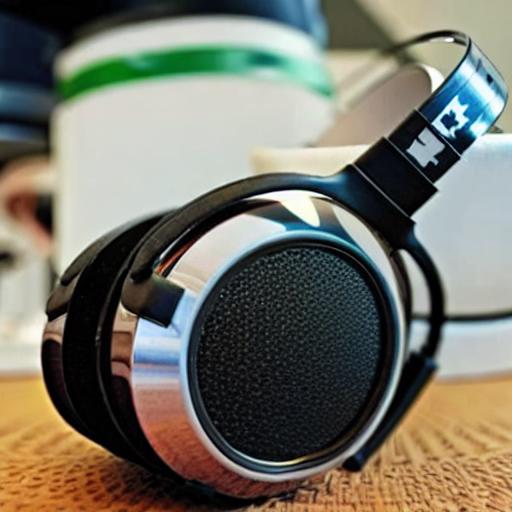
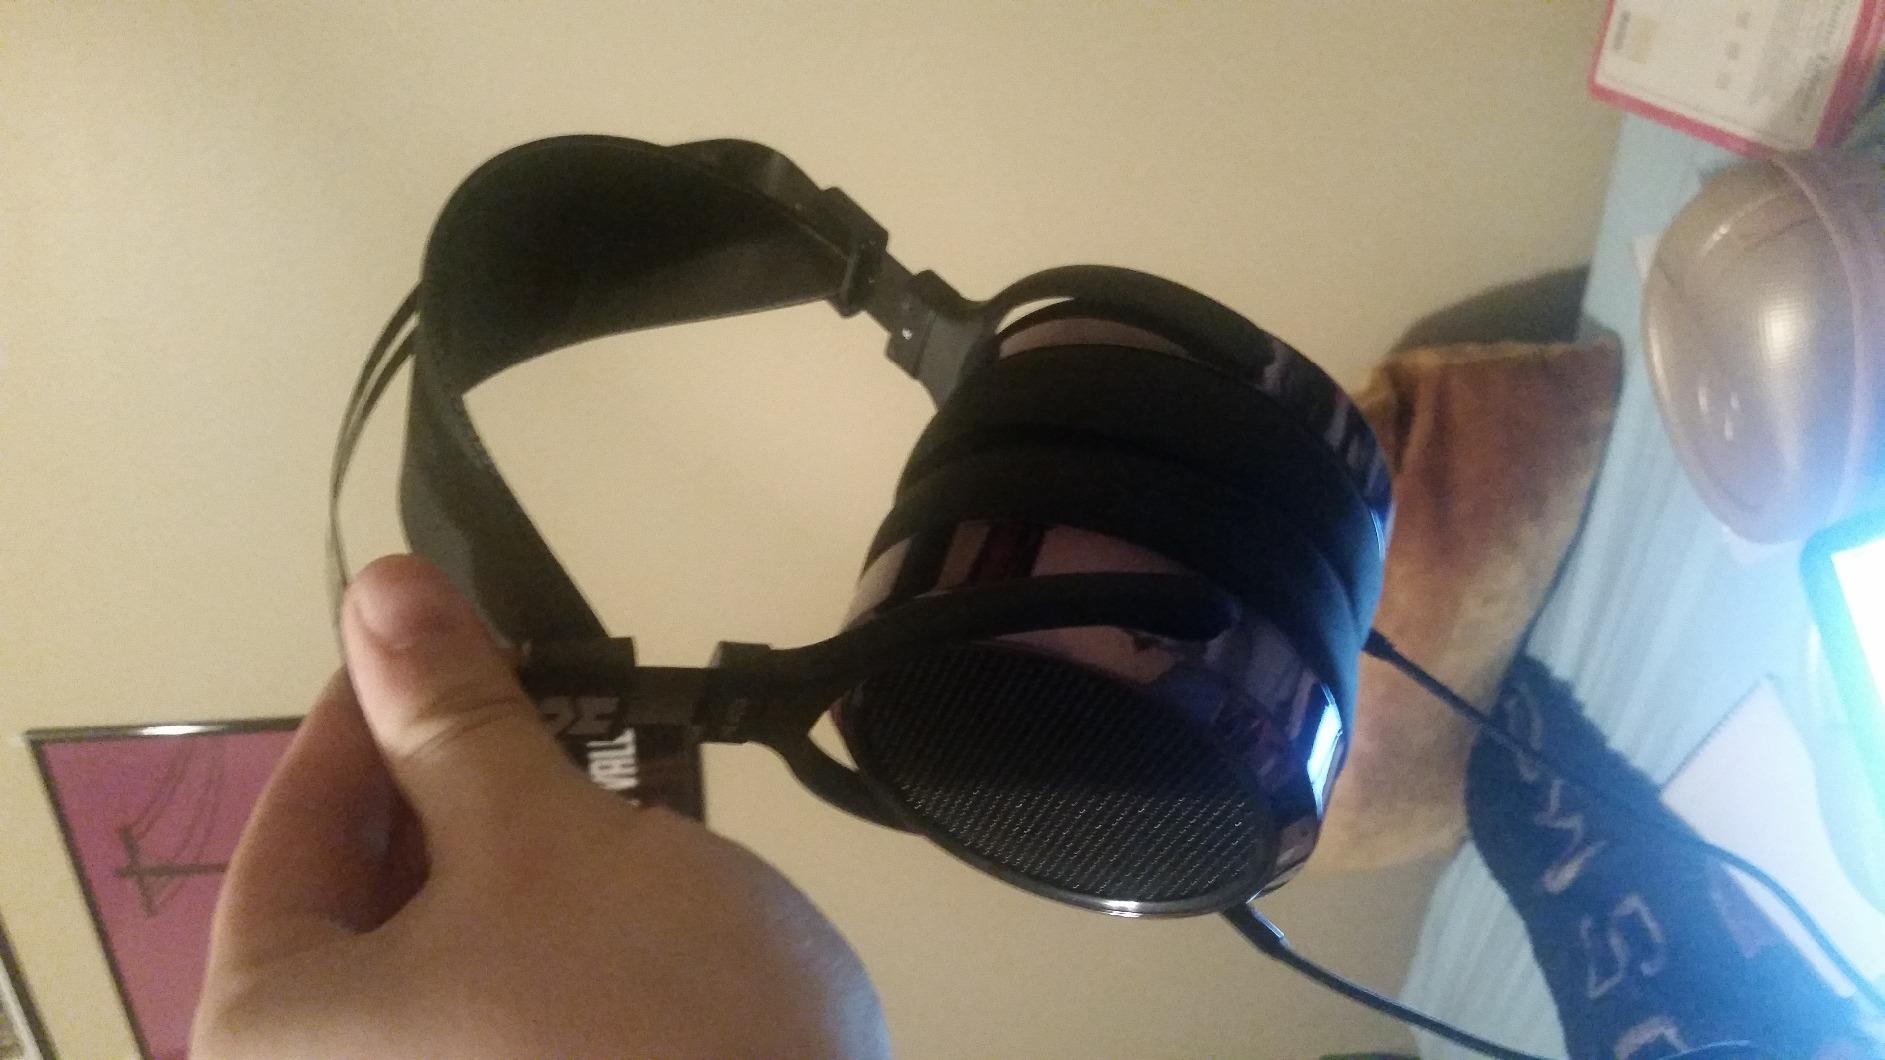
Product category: headphones
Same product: no